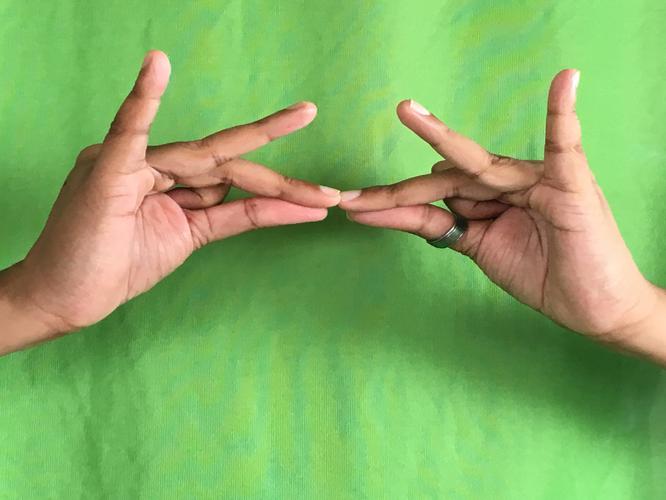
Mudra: Sakata
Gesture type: double_hand